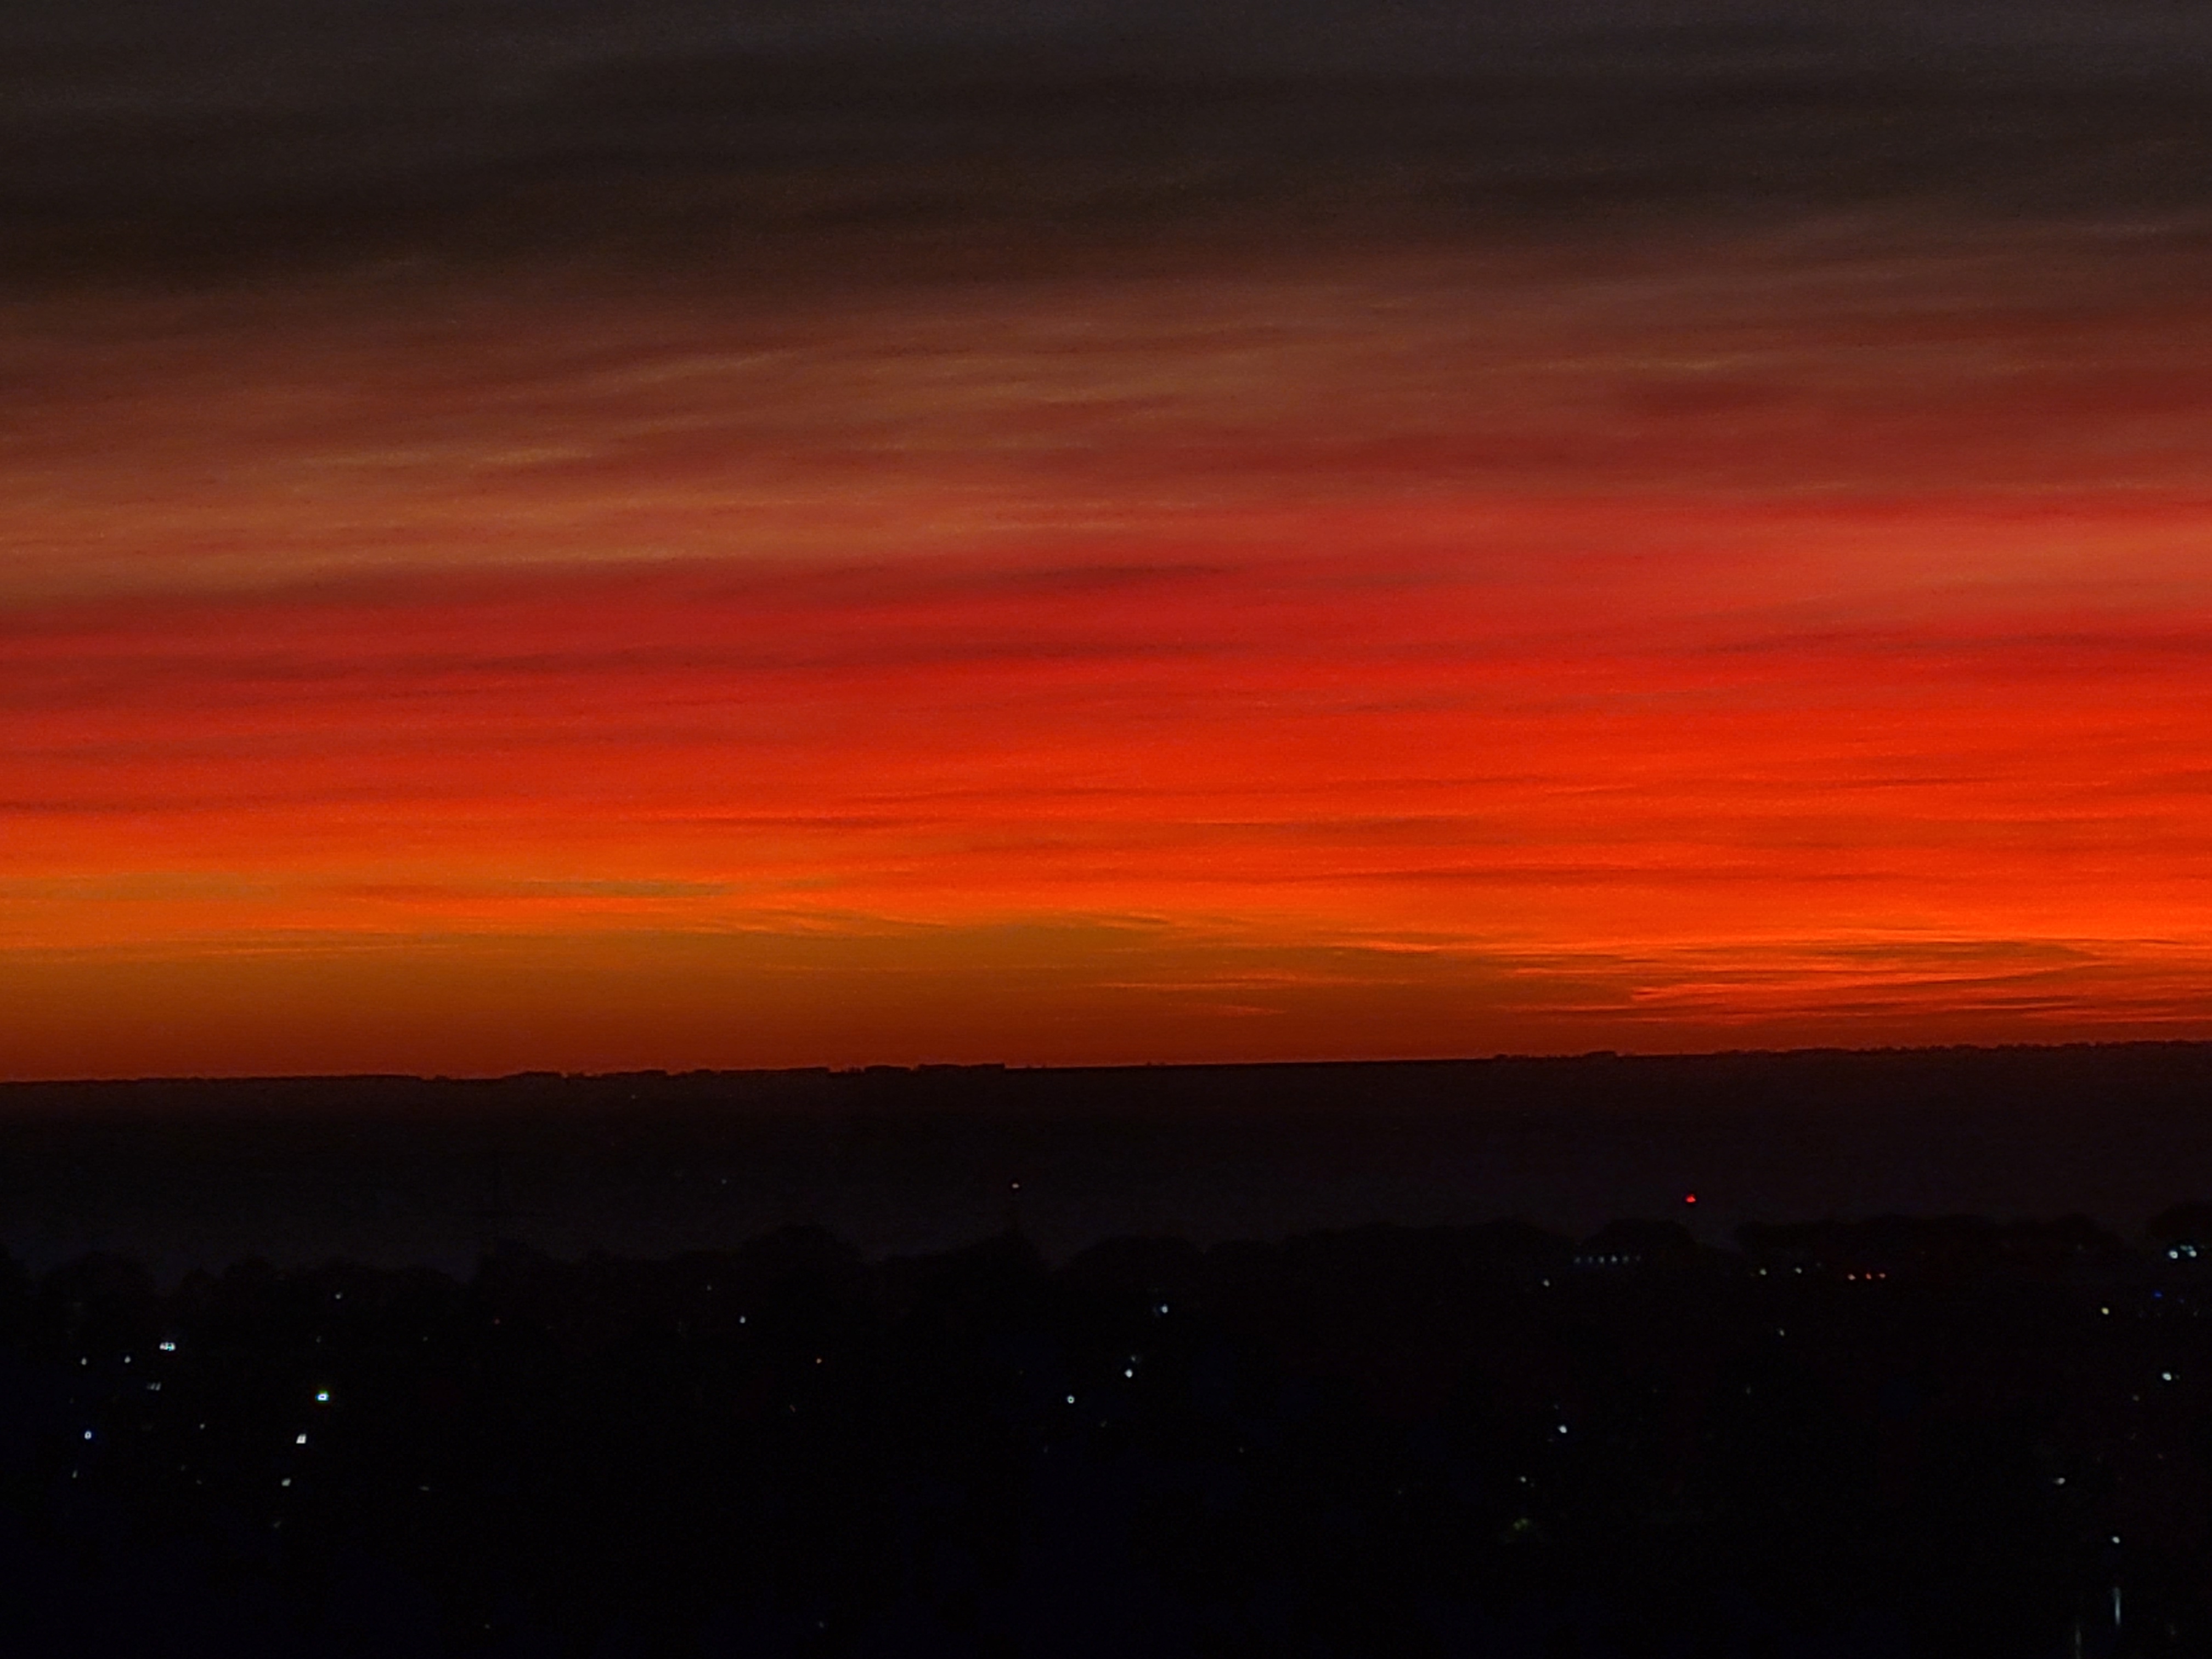
sunrise, morning, nature, cloud, sky, atmosphere, ecoregion, natural landscape, afterglow, dusk, landscape, red sky at morning, sunset, horizon, plain, Tints and shades, city, calm, cumulus, event, evening, dawn, meteorological phenomenon, sun, ocean, heat, grassland, prairie, night, tree, sound, tower block, celestial event, astronomical object, roof, darkness, magenta, cityscape